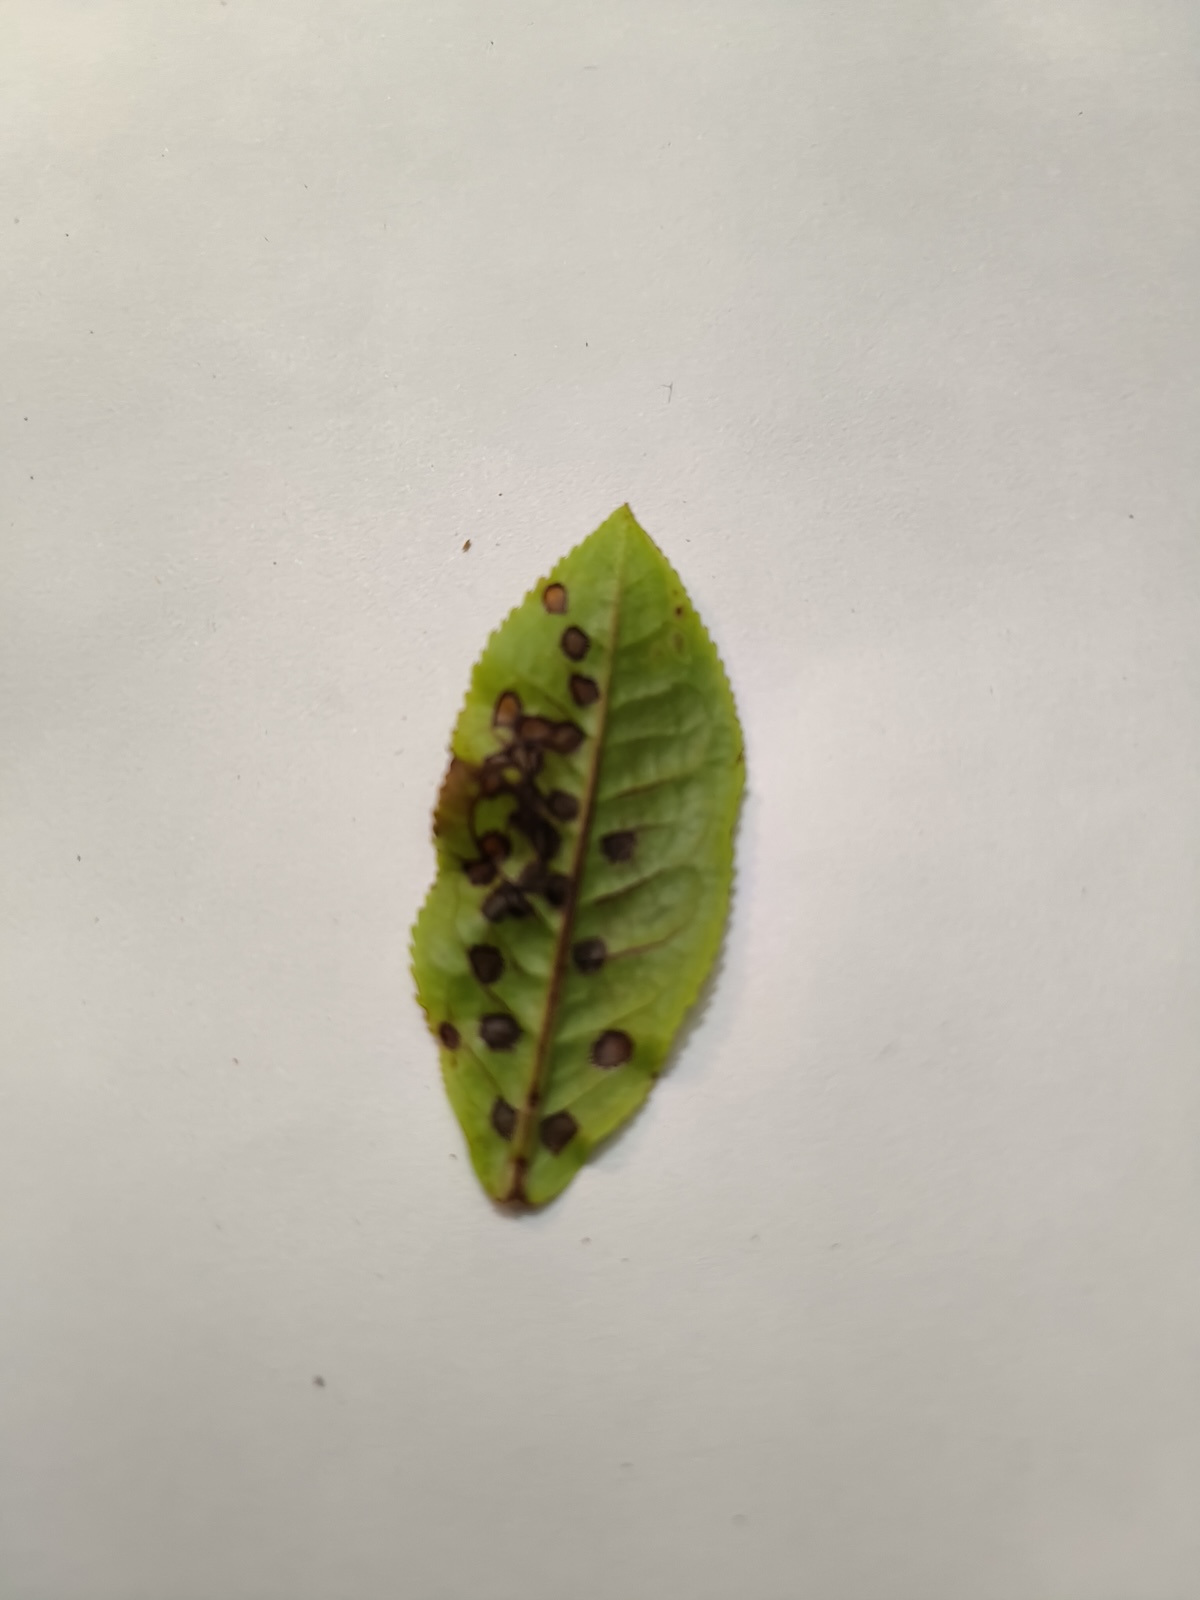
Label: Helopeltis